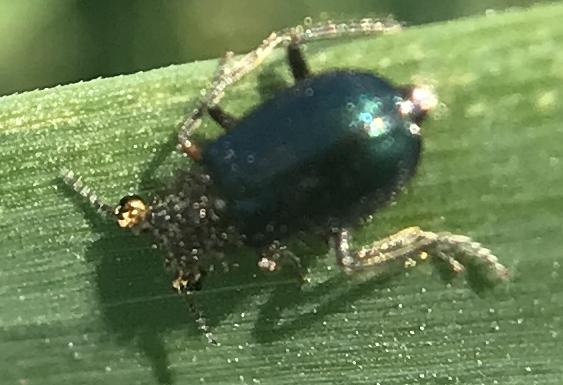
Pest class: predators